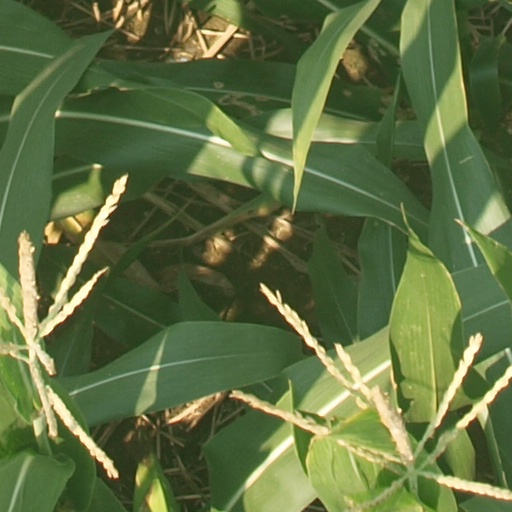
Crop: maize; corn